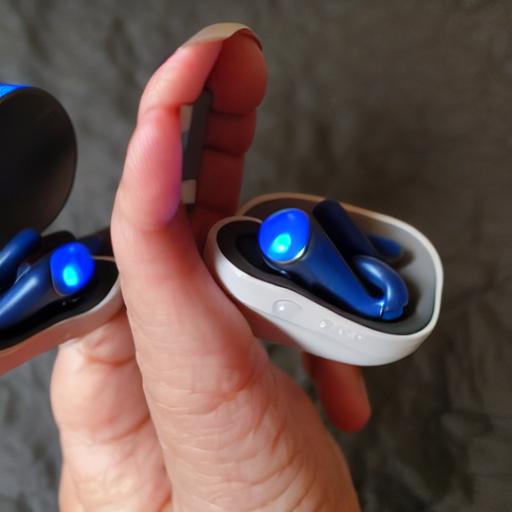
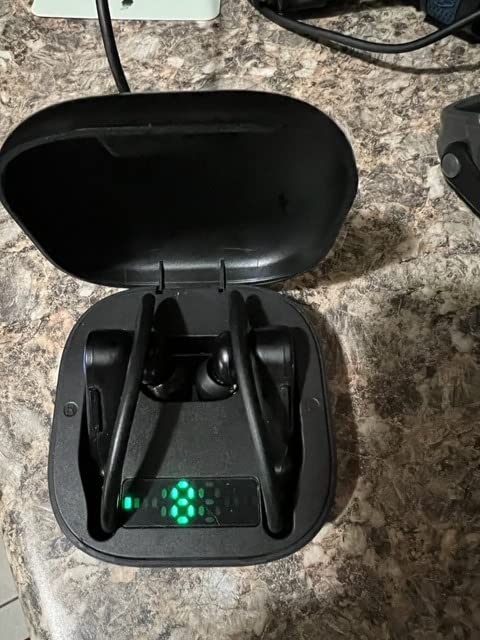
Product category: earbuds
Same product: no